Deathcry

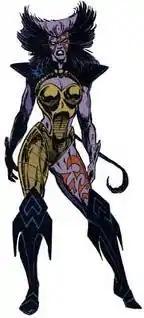

Deathcry (Sharra Neramani) is a fictional character appearing in American comic books published by Marvel Comics. The character has been depicted as a former honorary member of the Avengers and later revealed to be the niece of Lilandra Neramani through an as-yet-unidentified mother.